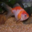
Label: aquarium_fish